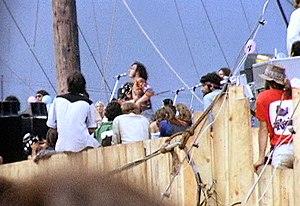
John Robert Cocker, dit Joe Cocker, né le 20 mai 1944 à Sheffield et mort le 22 décembre 2014 à Crawford, est un chanteur de blues-rock britannique, également, dans une moindre mesure, acteur et compositeur. Sa voix rauque et ses gestes spasmodiques sur scène, qui resteront sa marque durant toute sa carrière, le rendent célèbre dans le monde entier.
With a Little Help from My Friends est une chanson des Beatles, coécrite par John Lennon et Paul McCartney. Elle figure sur l'album Sgt. Pepper's Lonely Hearts Club Band sorti en 1967, dans l'enchaînement de la chanson-titre qui ouvre le disque. C'est la seule chanson de l'album chantée par Ringo Starr et également une des plus connues du batteur des Beatles. Elle a connu plusieurs reprises célèbres, et notamment celle de Joe Cocker, immortalisée lors de son passage au Festival de Woodstock en août 1969.
Voici la liste des chansons jouées au Festival de Woodstock, en 1969. Il y eut en tout 295 morceaux joués en trois jours.